Pitigrilli

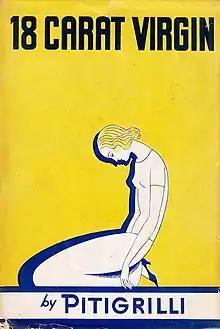
Cover of the English edition of "18 Carat Virgin" by Pitigrilli in 1933. It was first published in Italy in 1924.

Pitigrilli was the pseudonym of Dino Segre (9 May 1893 – 8 May 1975), an Italian writer who made his living as a journalist and novelist. His most noted novel was "Cocaina" (1921), published under his pseudonym and placed on the list of prohibited books by the Catholic Church because of his treatment of drug use ("cocaina" being cocaine) and sex. It has been translated into several languages and re-issued in several editions. Pitigrilli published novels up until 1974, the year before his death.